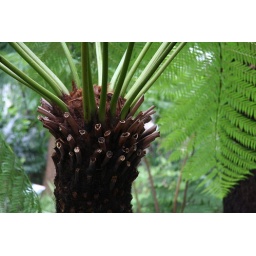
Palm tree in the temperate house at Kew